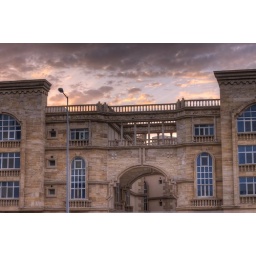
Wouldn't look out of place in Oxford but found this building on Al Waab street in Doha.